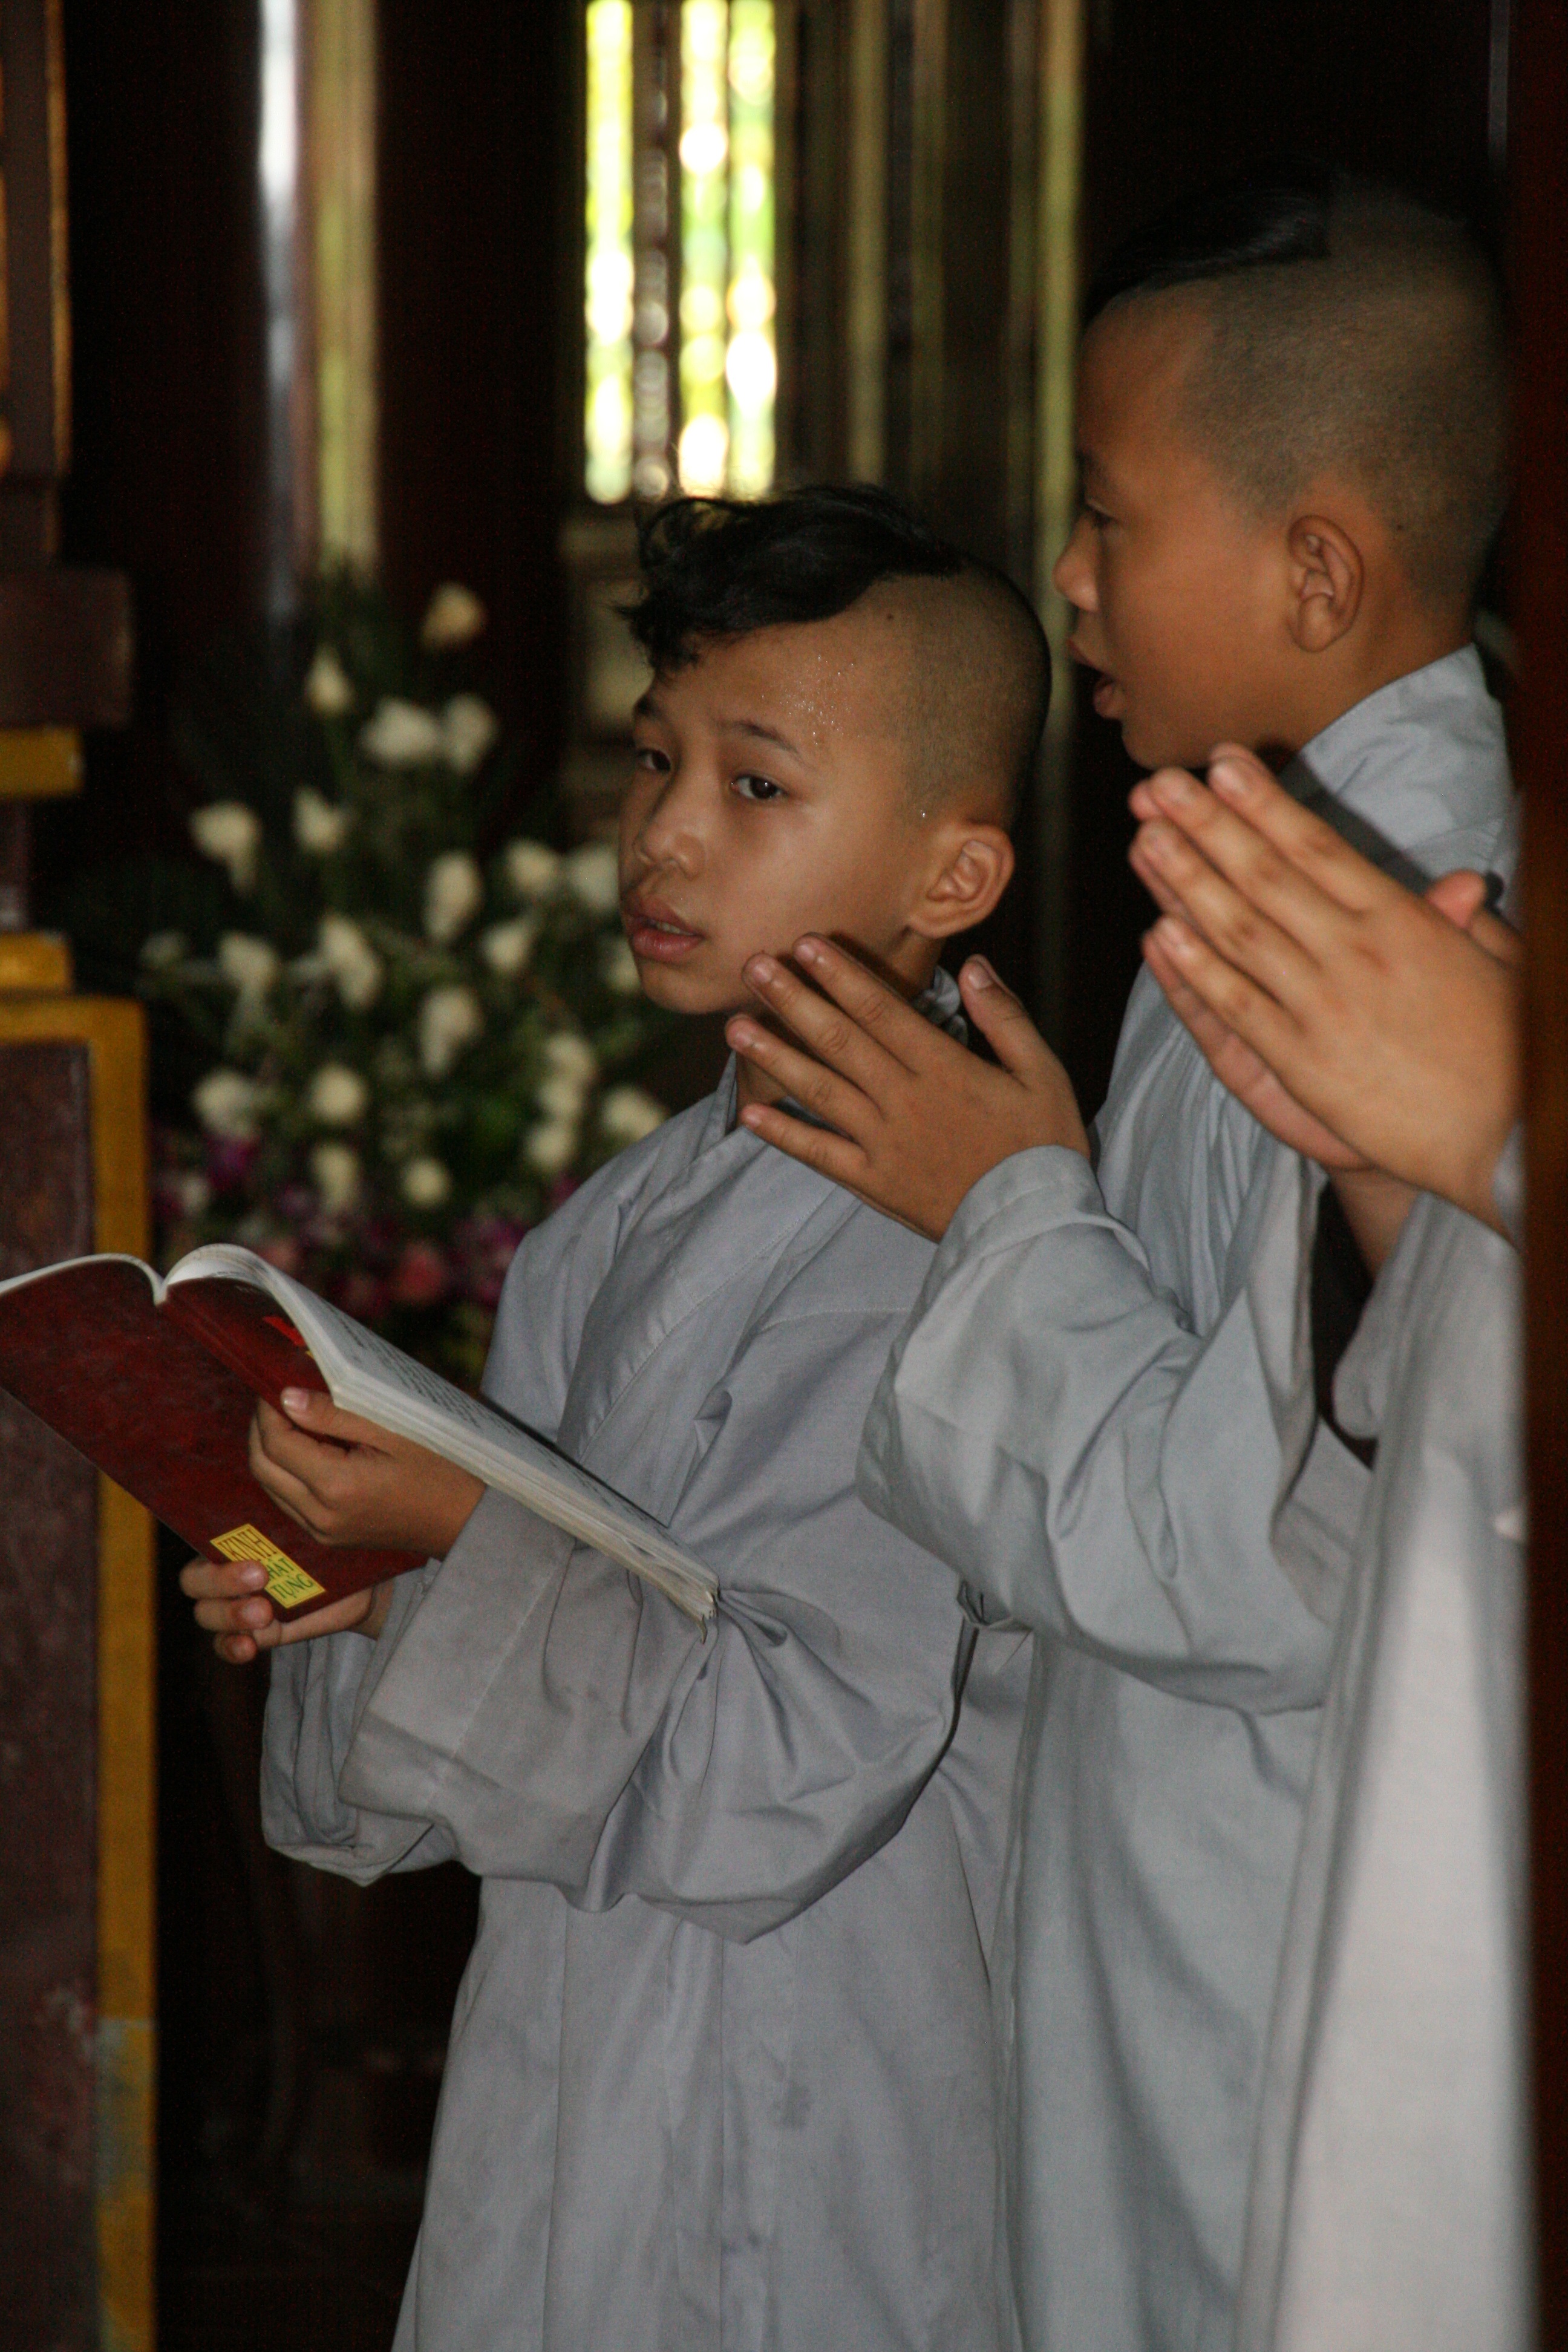
man, person, people, male, buddhism, child, viet nam, family, temple, photograph, monks, ritual, bonze